State Revenue Committee (Armenia)

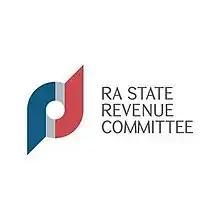
State Revenue Committee of Armenia logo

The State Revenue Committee (SRC) is the tax and customs authority of the Armenian government, headquartered in Yerevan. The State Revenue Committee is the regulating body, established under Armenian law, to regulate tax services, customs regulations, and customs services in Armenia. The committee works closely with the Central Bank of Armenia and directly oversees the Armenian Customs Service and the Armenian Tax Service.